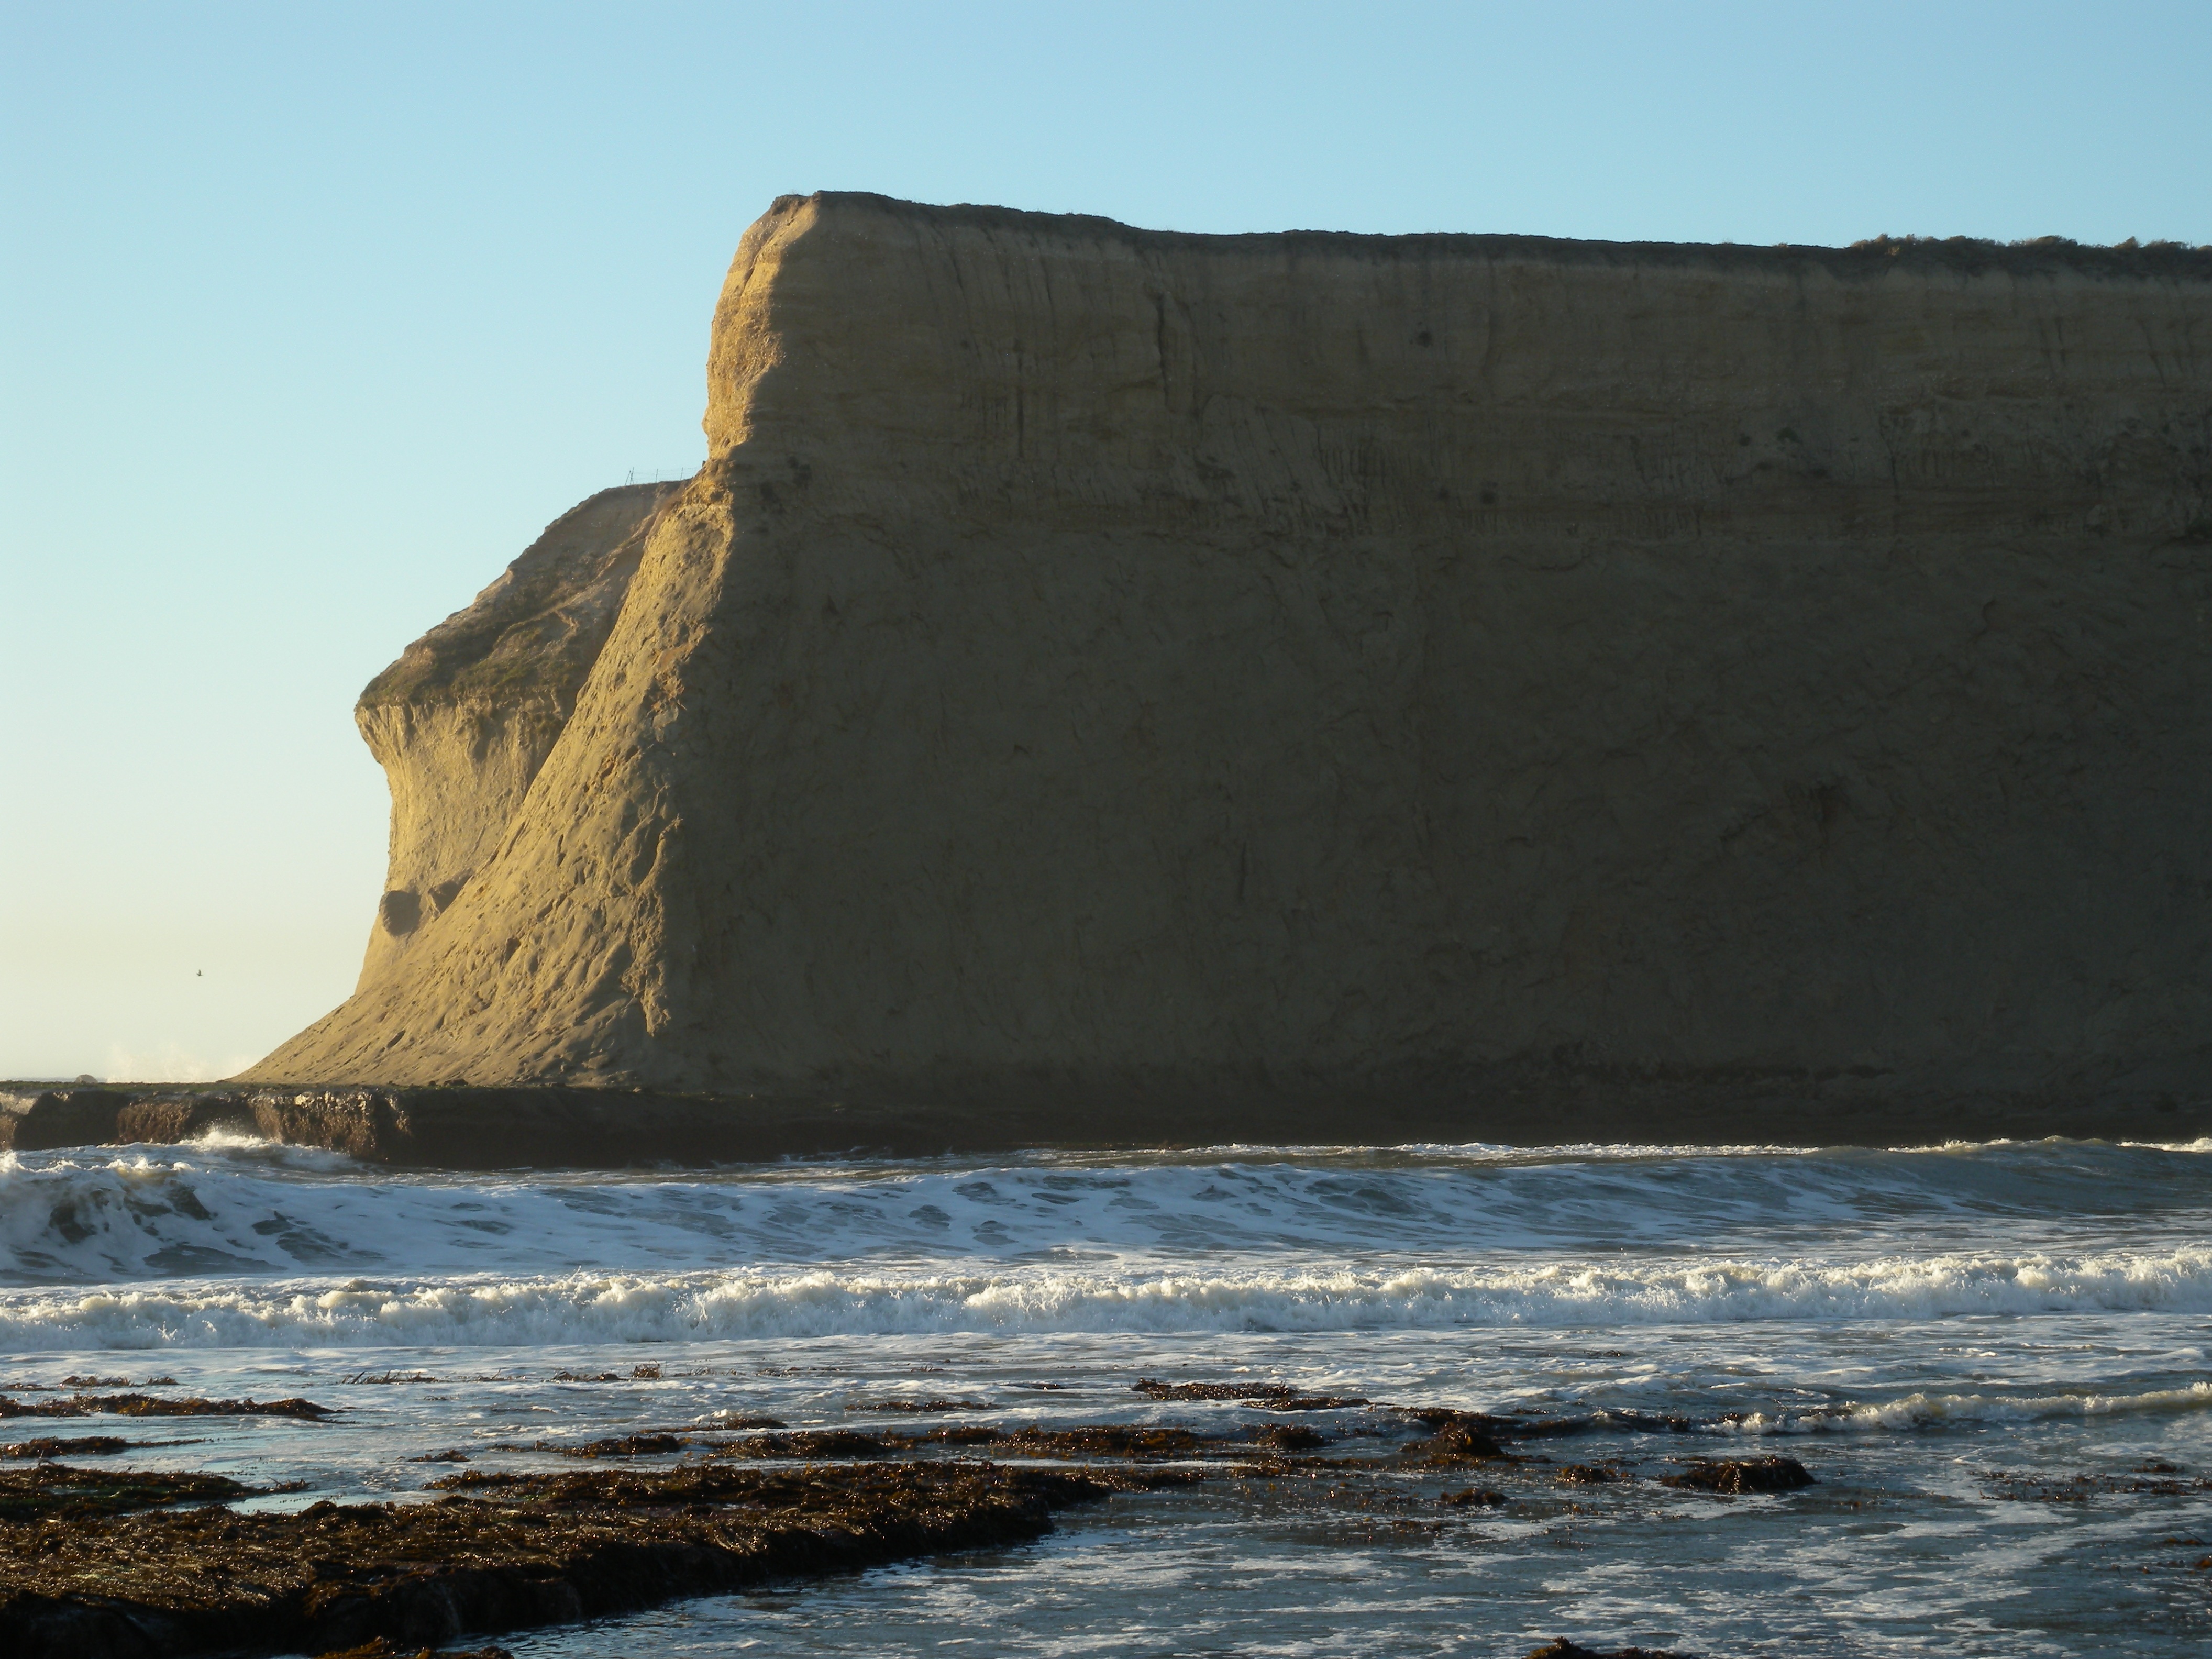
beach, sea, coast, sand, rock, ocean, shore, wave, cliff, cove, bay, stack, terrain, material, body of water, geology, breakwater, cape, landform, wind wave